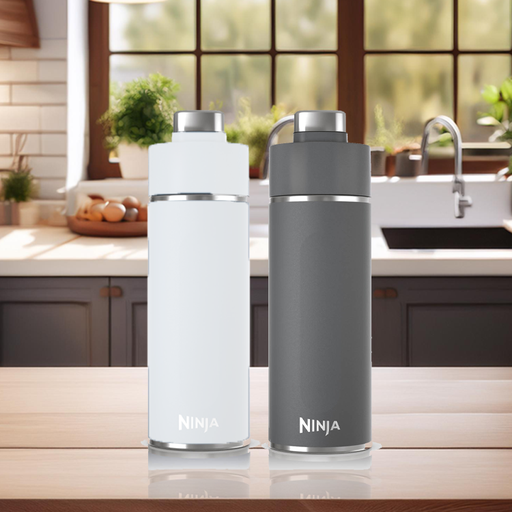
קטגוריה: שתי מתנות לבחירה
תיאור: זוג בקבוקים "לה ולו" מבית Ninja
מידע נוסף: מתנה קטנה